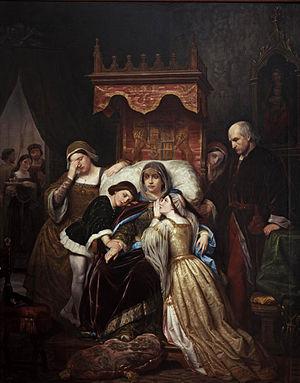
Isabelle de Portugal, née en 1428 et morte en 1496 à Arévalo, est reine consort de Castille par son mariage avec Jean II de Castille. Elle est la mère d'Isabelle Iʳᵉ de Castille, dite Isabelle la Catholique.